Mojave (film)

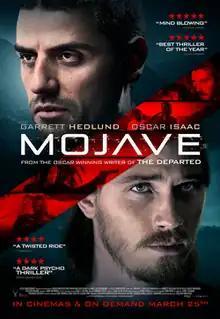
Theatrical release poster

Mojave is a 2015 American crime thriller film written and directed by William Monahan. The film stars Garrett Hedlund, Oscar Isaac, Mark Wahlberg, Louise Bourgoin, and Walton Goggins.